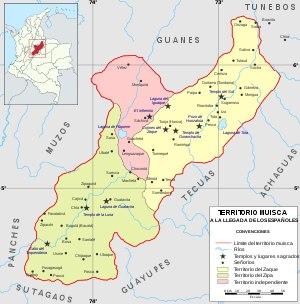
Les Chibchas ou Tchibtchas ou Muiscas sont une communauté précolombienne de l'actuelle Colombie, vivant autour de l'actuelle Bogota, conquise en 1536 par le conquistador Gonzalo Jiménez de Quesada, à la recherche de l'Eldorado.